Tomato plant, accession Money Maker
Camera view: bottom (45 deg); turntable rotation: 270 degrees
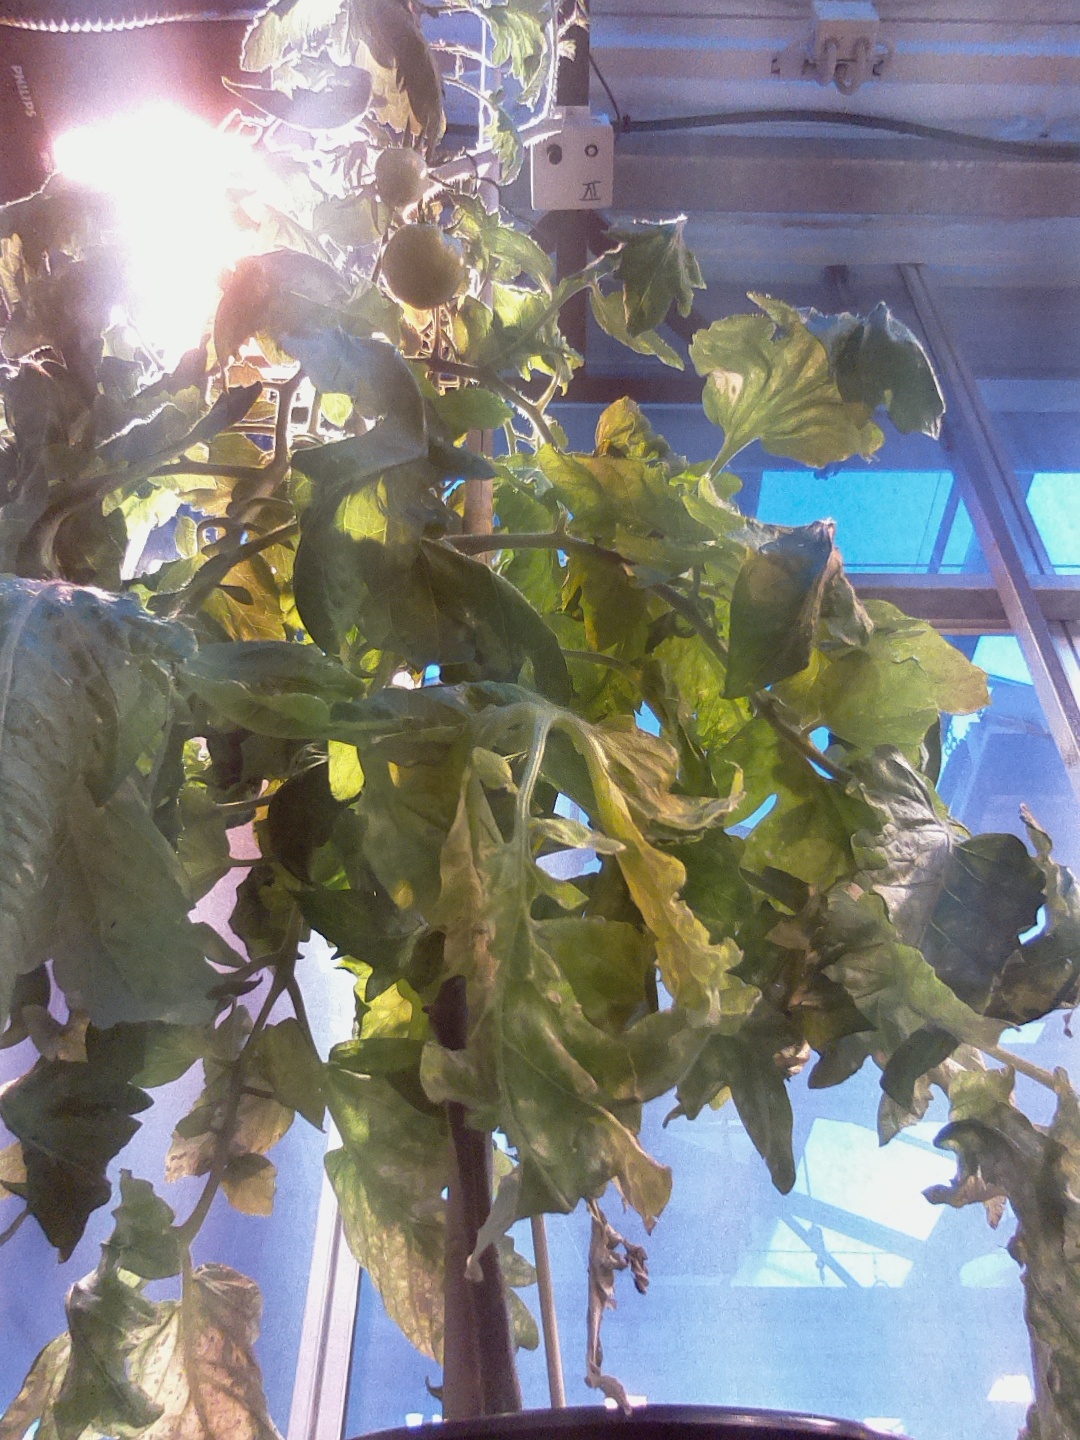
BBCH growth stage 75: 50%-60% of final fruit size